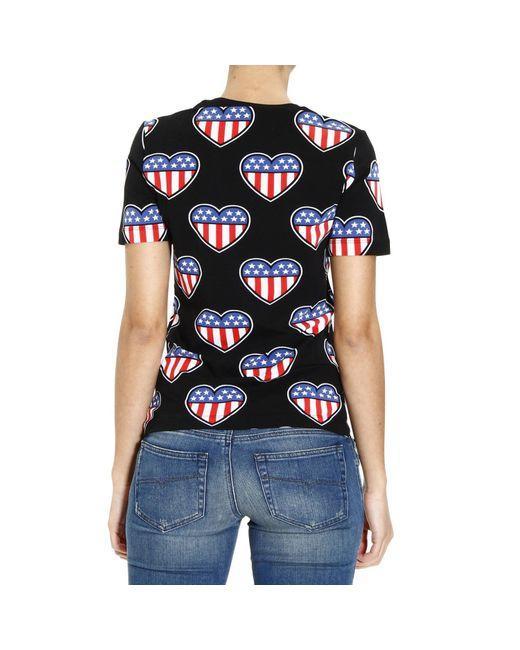
Love Moschino Amerikanisches Herz-T-Shirt mit halben Ärmeln